Dinosaur Footprints Reservation

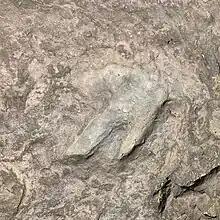
One of the footprints at the Dinosaur Footprints Reservation.

As the name implies, fossil footprints are this park's main attraction. They were formed during the Early Jurassic period (approximately 200 million years ago) when what is now the Connecticut River Valley was a subtropical region filled with lakes and swamps. Bipedal, carnivorous dinosaurs up to long left footprints on the ancient mudflats. The area was acclaimed by 19th century paleontologists for its abundance of fossil specimens, dinosaur tracks in particular, and the reservation is popular with the ichnologists who study them. This area was first studied by Edward Hitchcock, the Amherst College professor who advanced the revolutionary notion that rather than being cold-blooded reptiles, dinosaurs were more like a sort of "reptilian bird." In the 1930s, a Springfield, Massachusetts newspaper poked fun at this notion by referring to the animals that left the fossilized footprints as "the Giant Turkeys of Prof. Hitchcock."